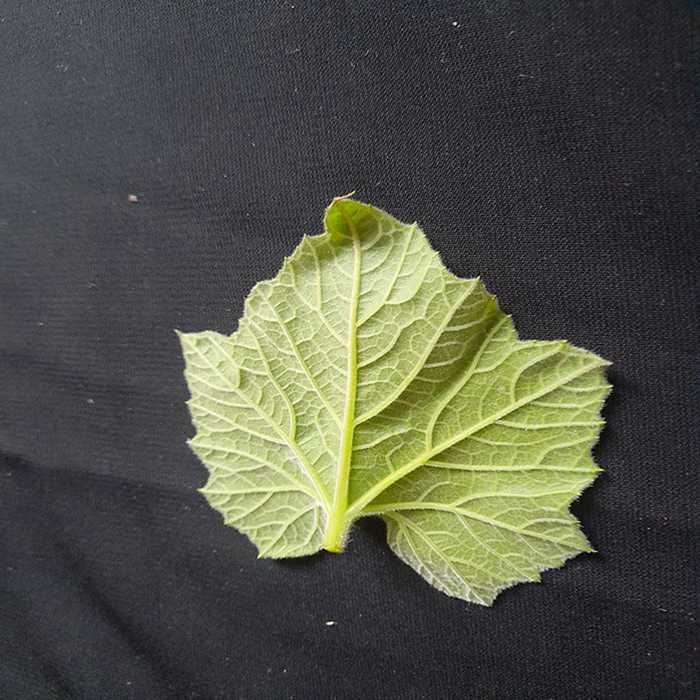
Plant: Bottle gourd
Label: Fresh leaf